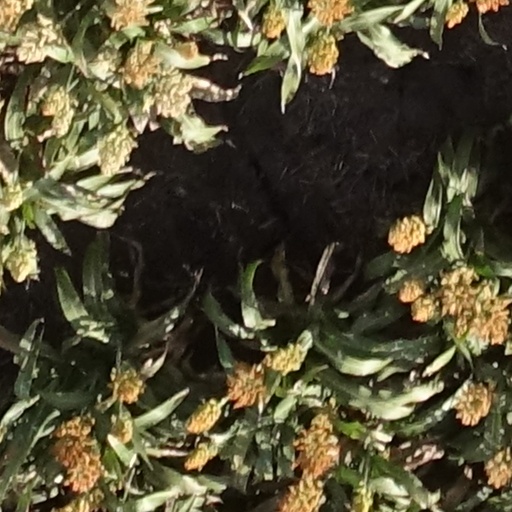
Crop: sorghum